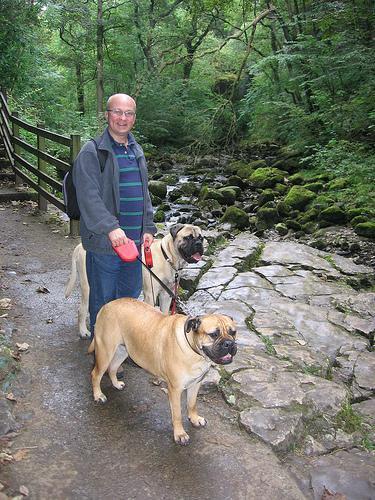
bull_mastiff